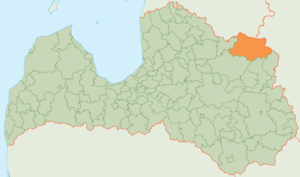
Alūksne est un novads de Lettonie, situé dans la région de Vidzeme. Cette municipalité est située dans le nord-est du pays et se trouve à la frontière de la Russie. En 2010, sa population est de 19 558 habitants. Le centre administratif du novads est le village d'Alūksne.